Church of Our Lady of Mount Carmel, Lima

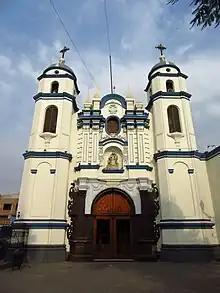
The church in 2017

The Church and Monastery of Our Lady of Mount Carmel is a Catholic church in the colonial area of the neighbourhood of Barrios Altos in Lima, Peru. Located in the corner of Huánuco and Junín streets, its first building dates back to the 17th century. Since then the structure has undergone multiple changes, many of them due to the earthquakes that have been recorded in the history of Lima. The current façade is in the Rococo style.